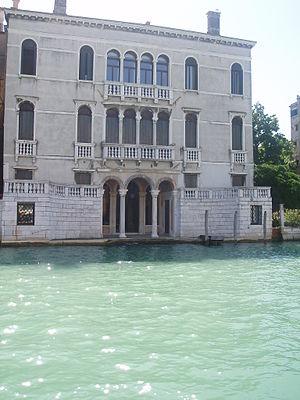
pal balbi valier sammartini grand canal venise
Les Valier est une famille patricienne de Venise, originaire d'Adria. Elle fit partie du Maggior Consiglio à sa clôture en 1297 et y siégea jusqu'à la chute de la République. D'aucuns prêtent à cette famille une origine romaine par le Gens Valeria. Les Valier auraient eu le titre de Duc dans l'Archipel et possédé des îles.
Le Grand Canal est la principale artère maritime qui traverse Venise, en Italie.